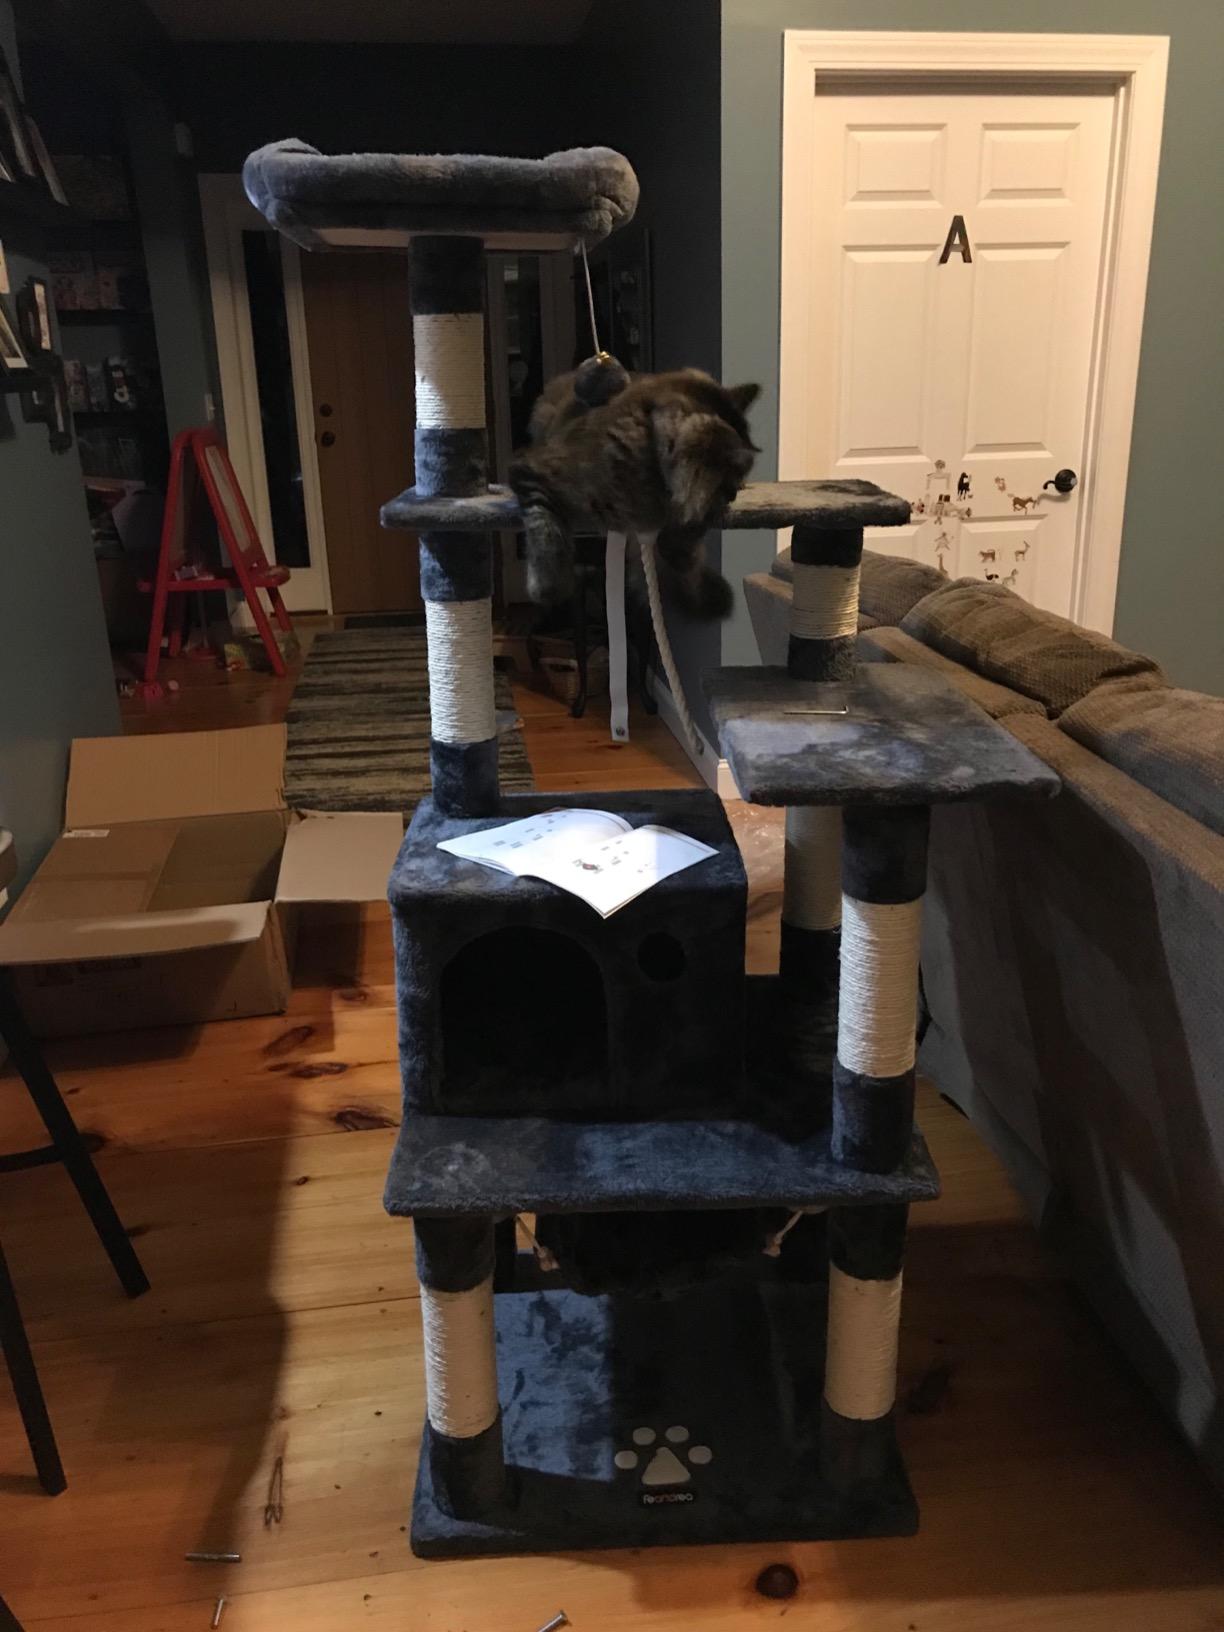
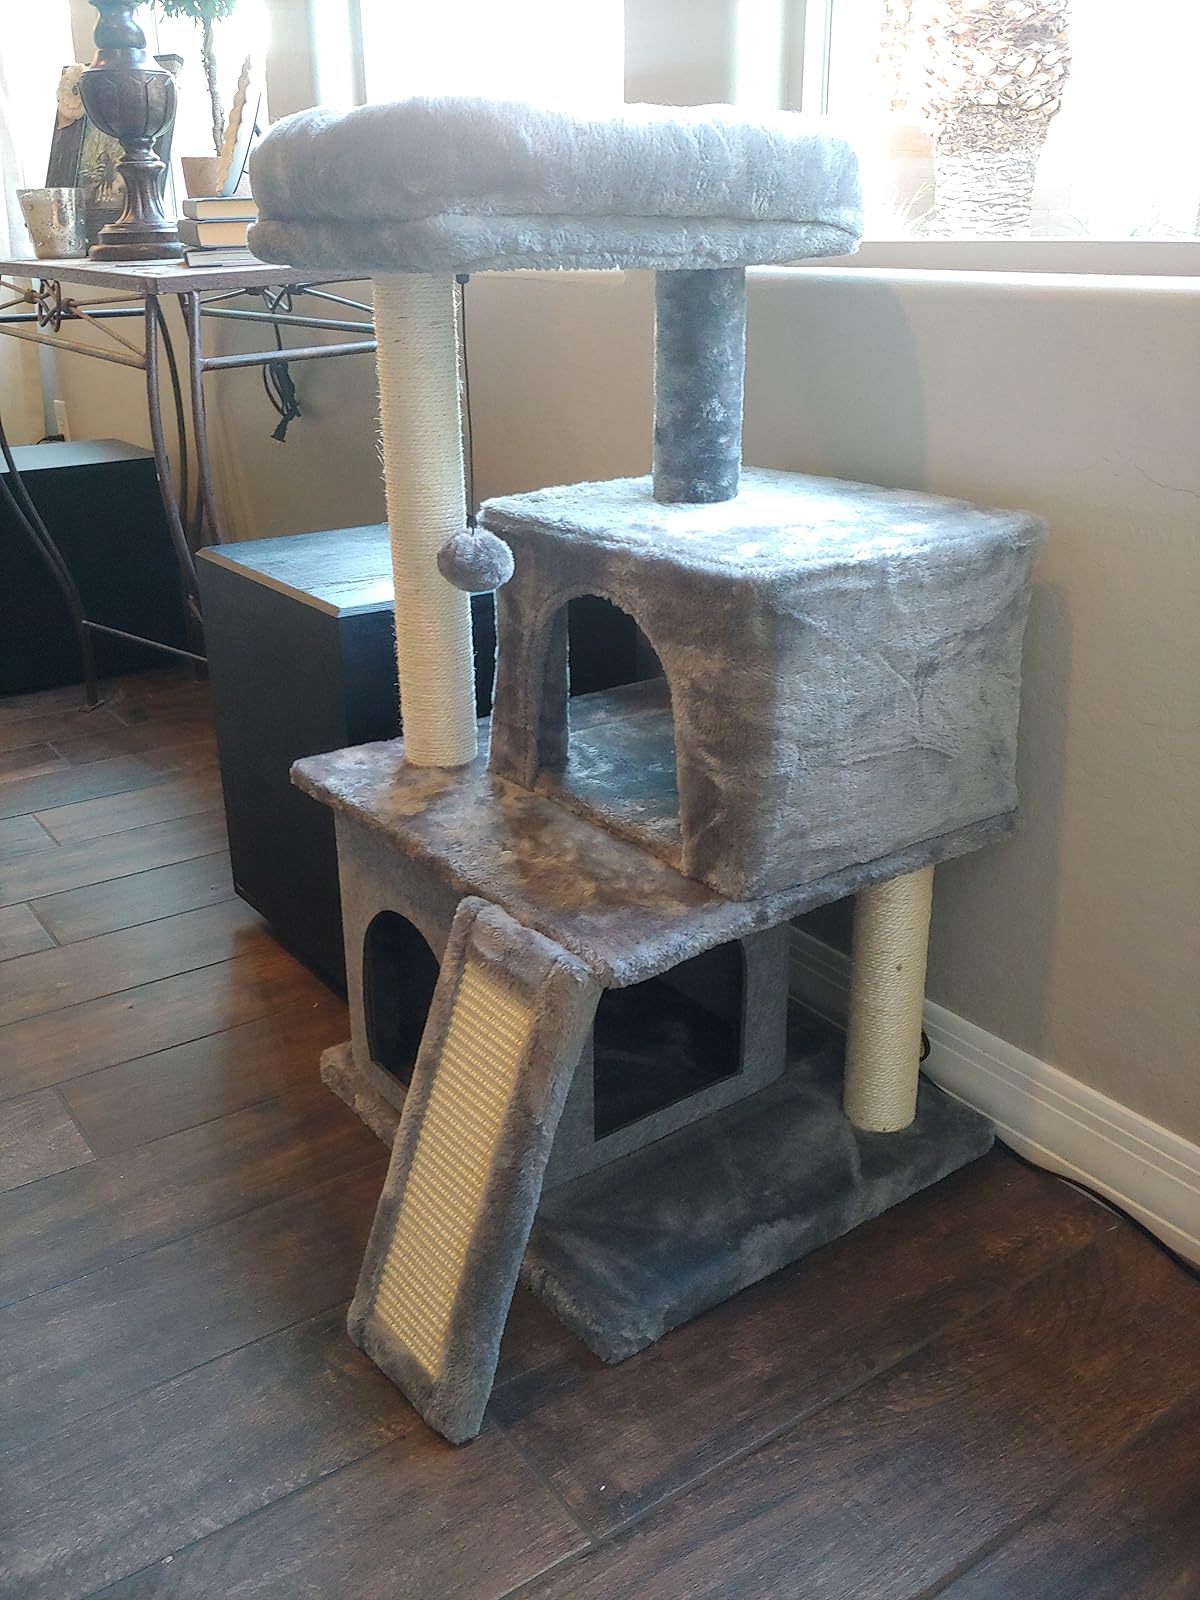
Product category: items_cat tree
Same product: no